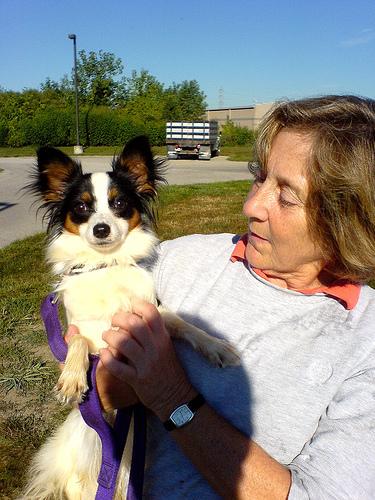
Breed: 806-n000129-papillon